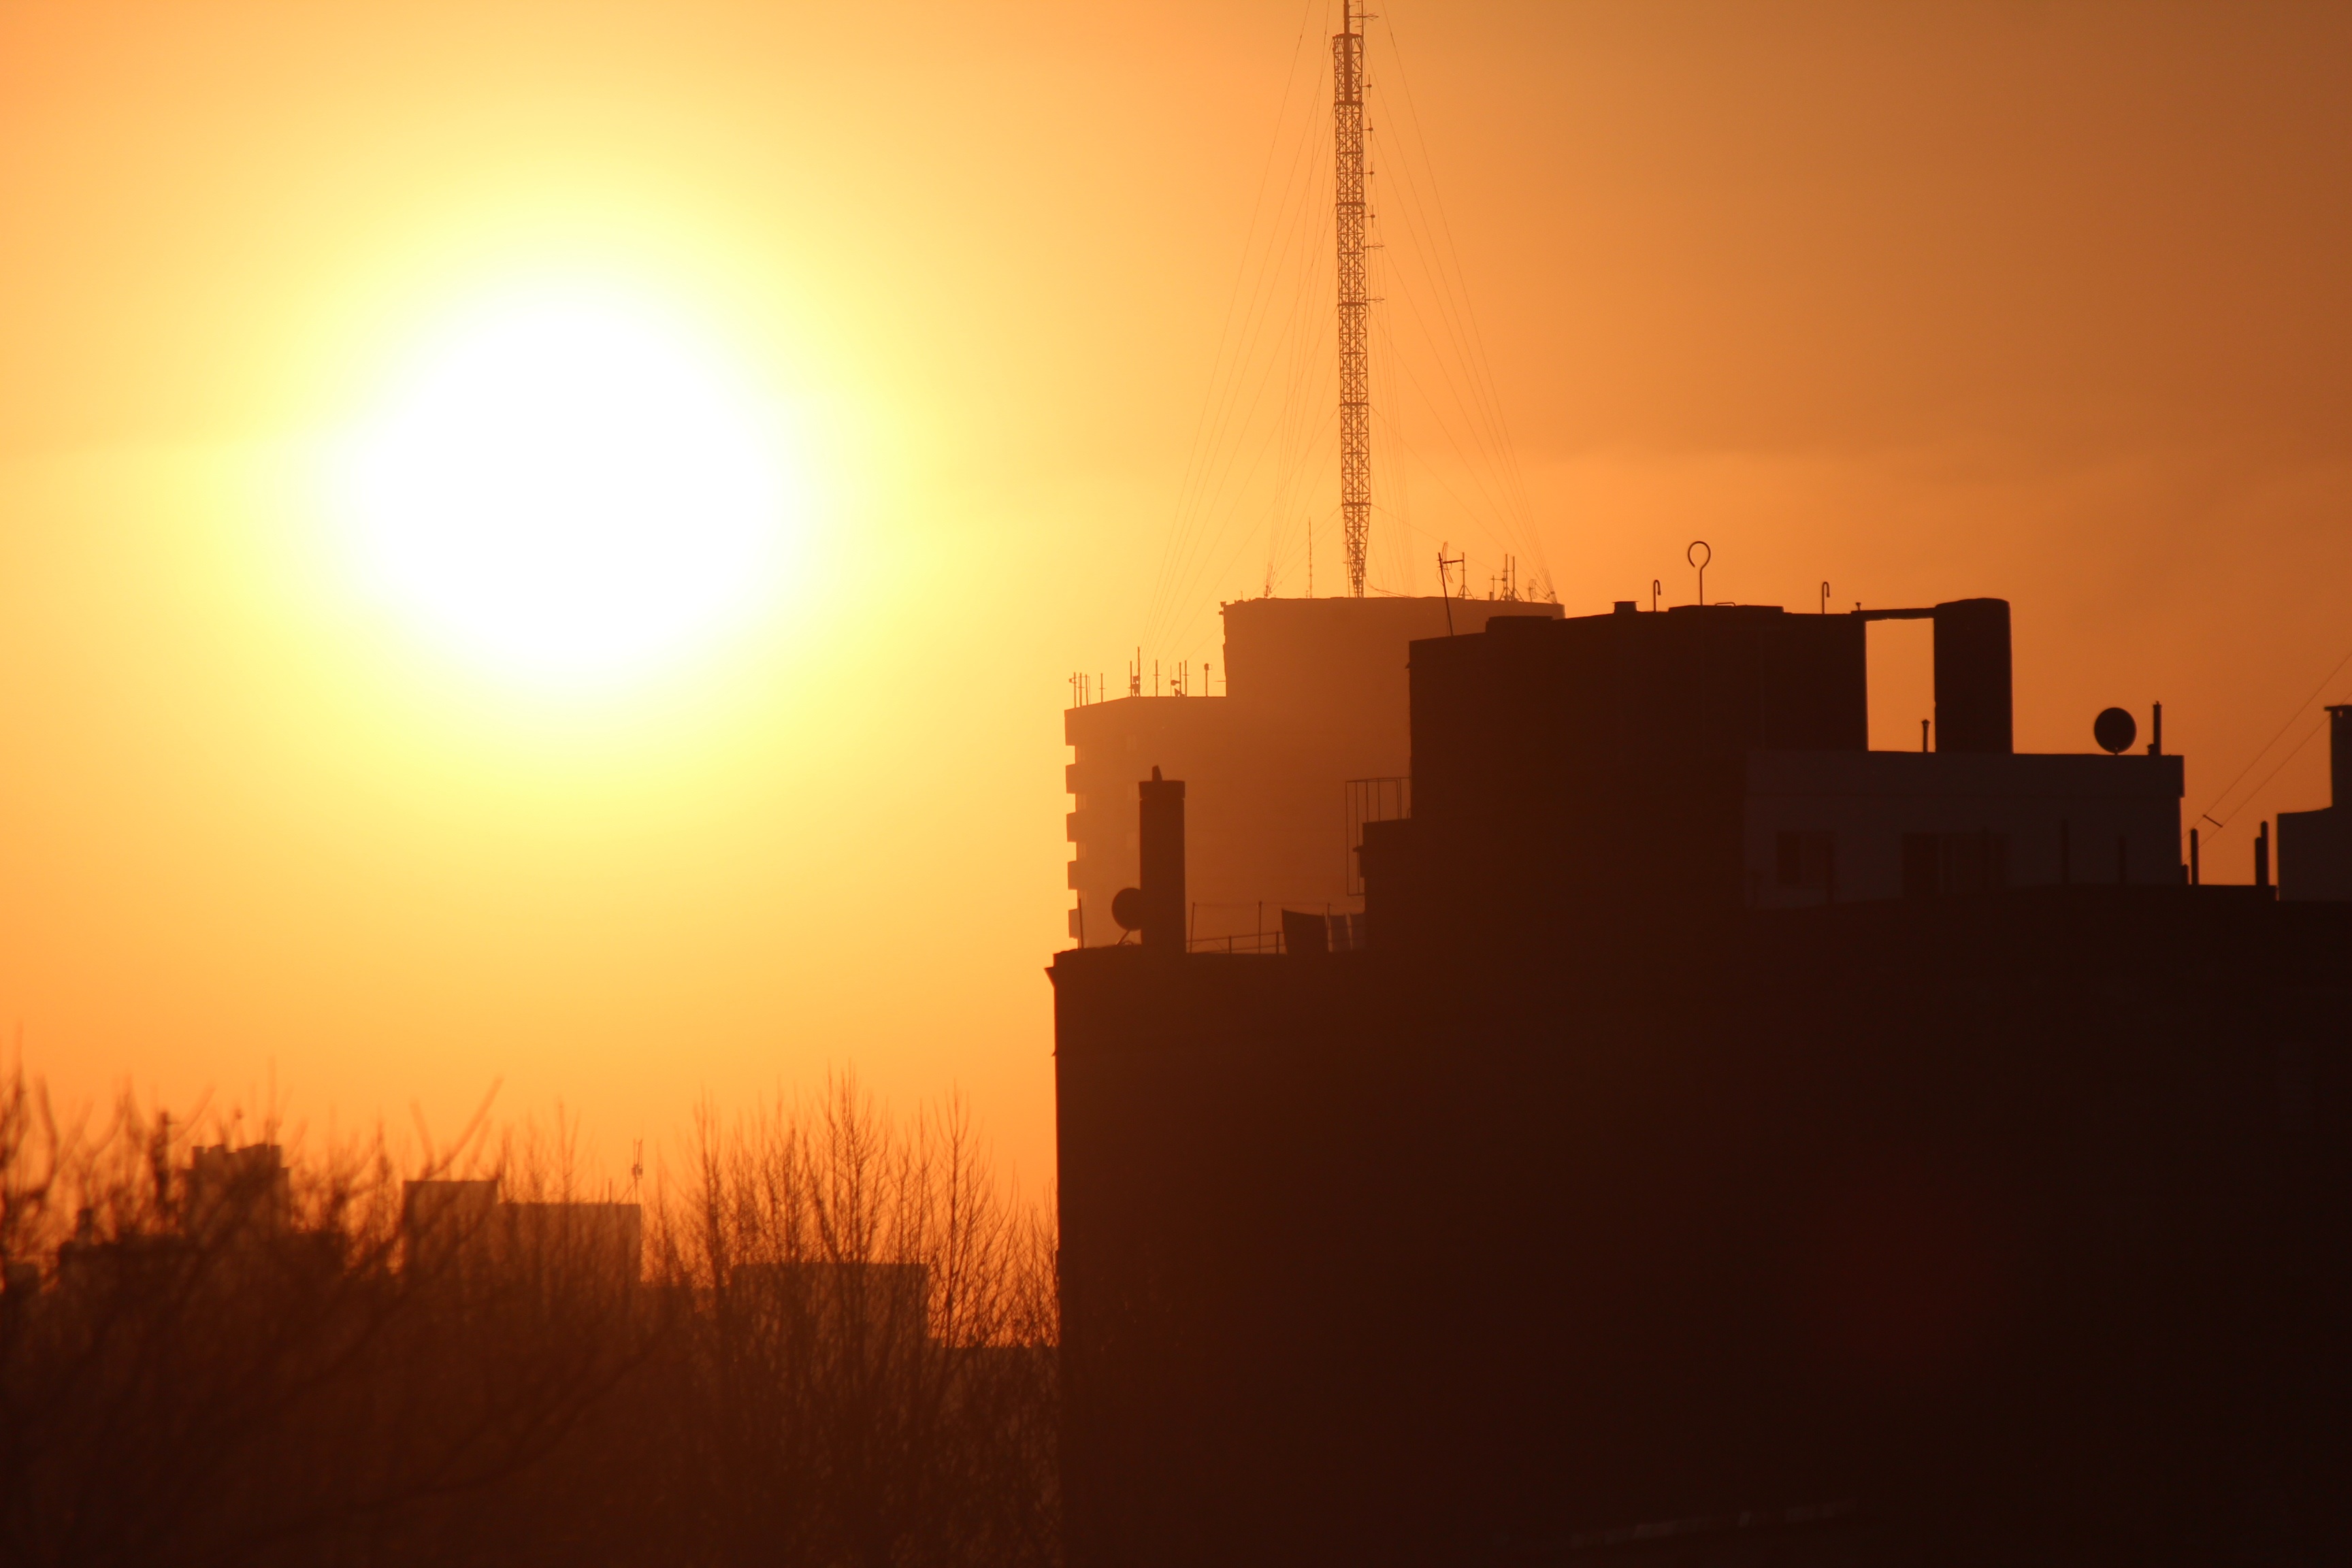
horizon, sun, sunrise, sunset, skyline, sunlight, morning, dawn, atmosphere, dusk, evening, haze, afterglow, astronomical object, atmospheric phenomenon